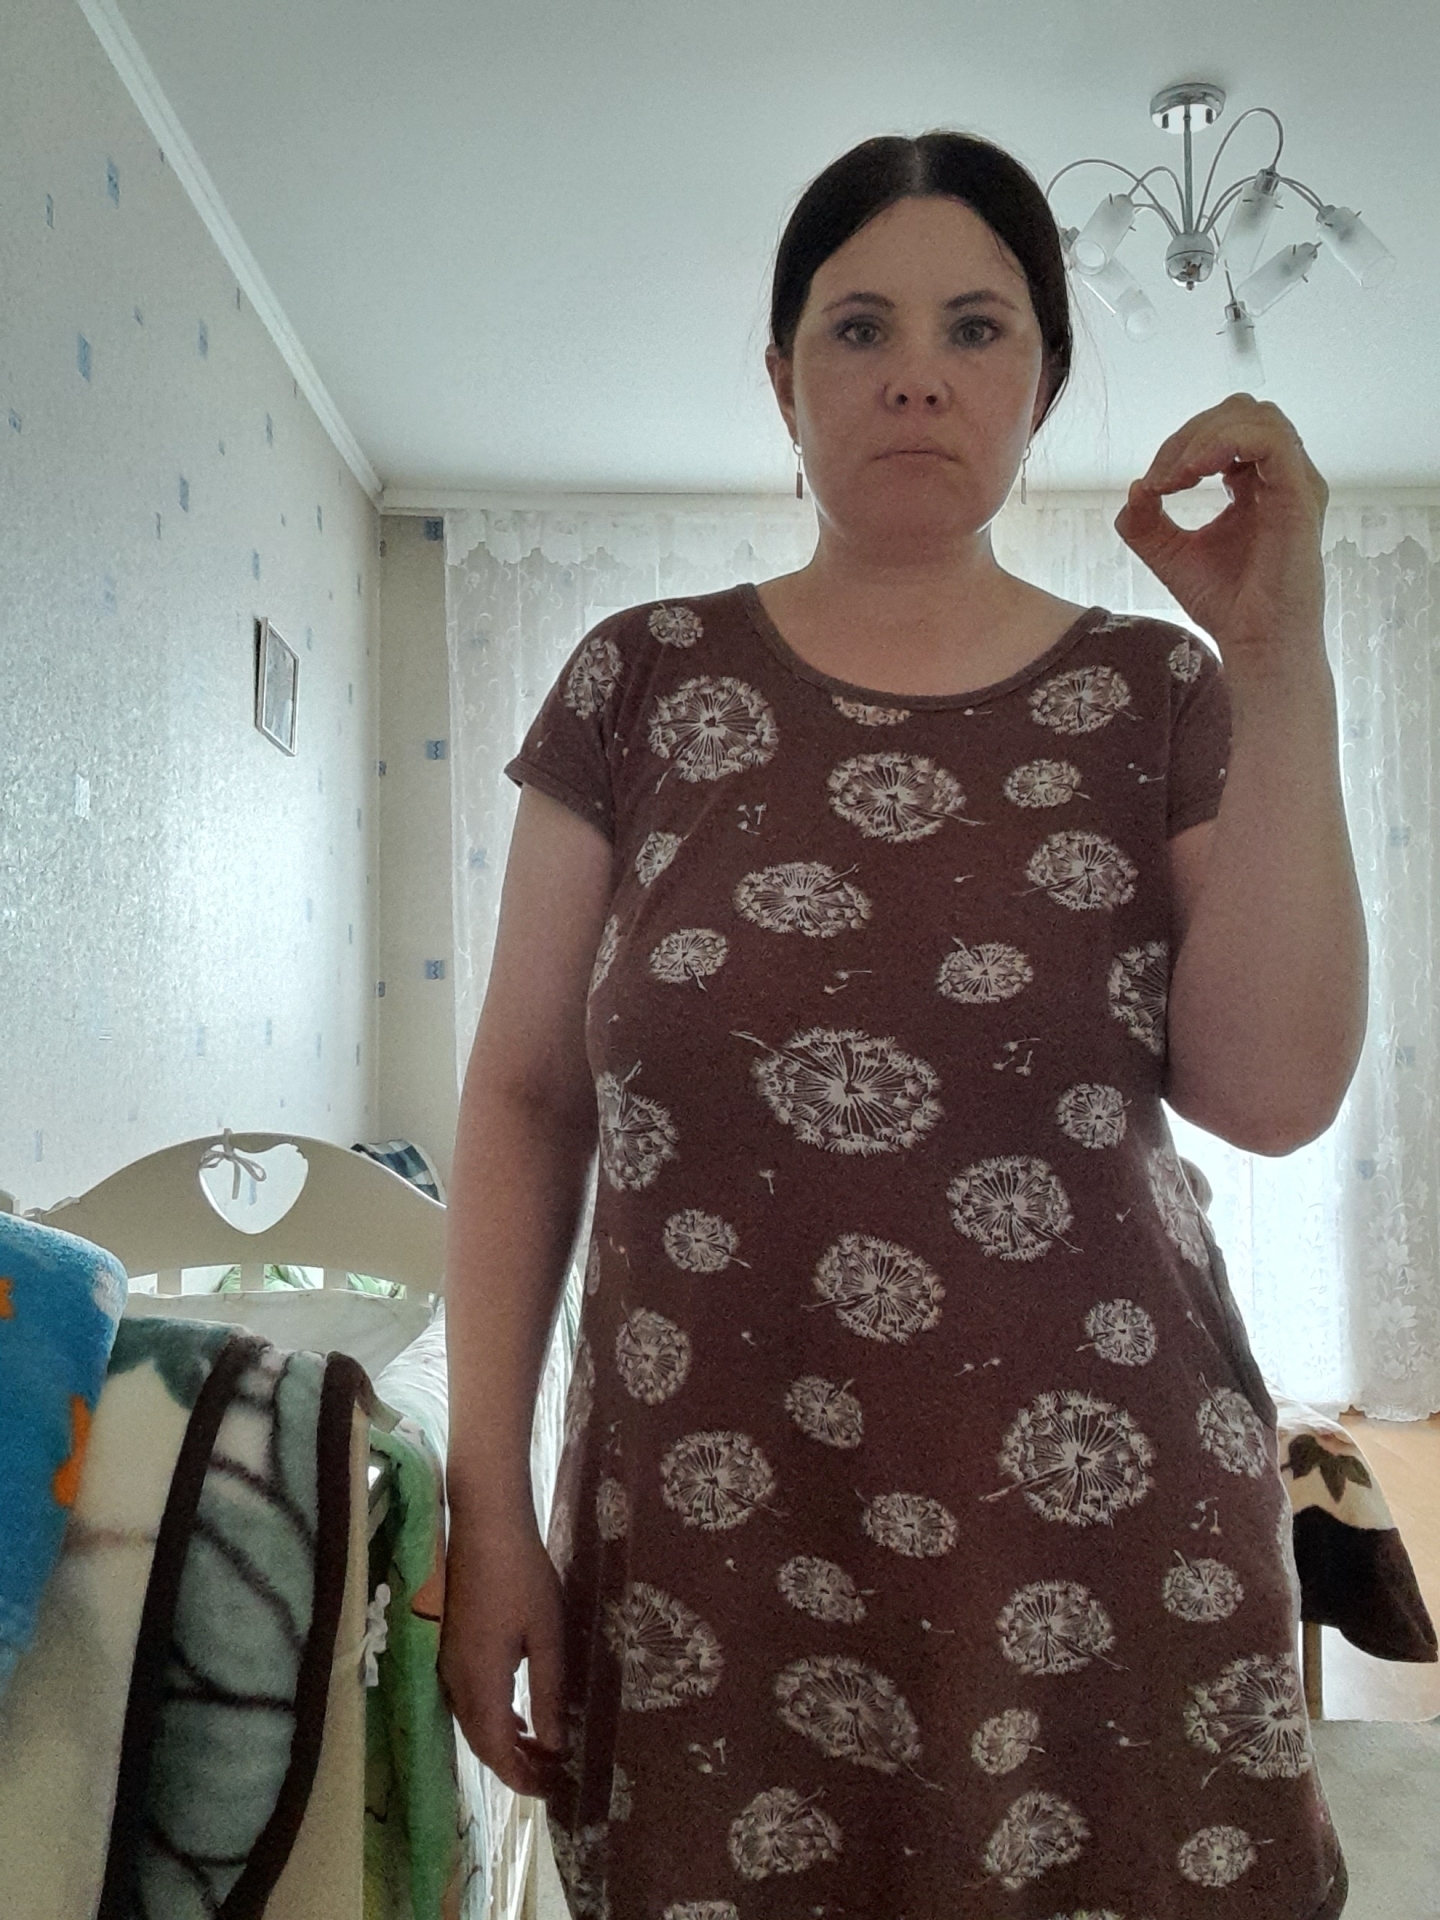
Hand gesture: grip